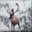
Label: deer